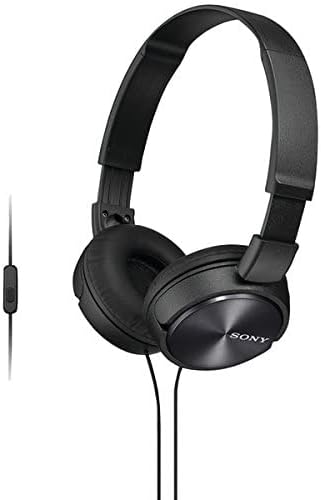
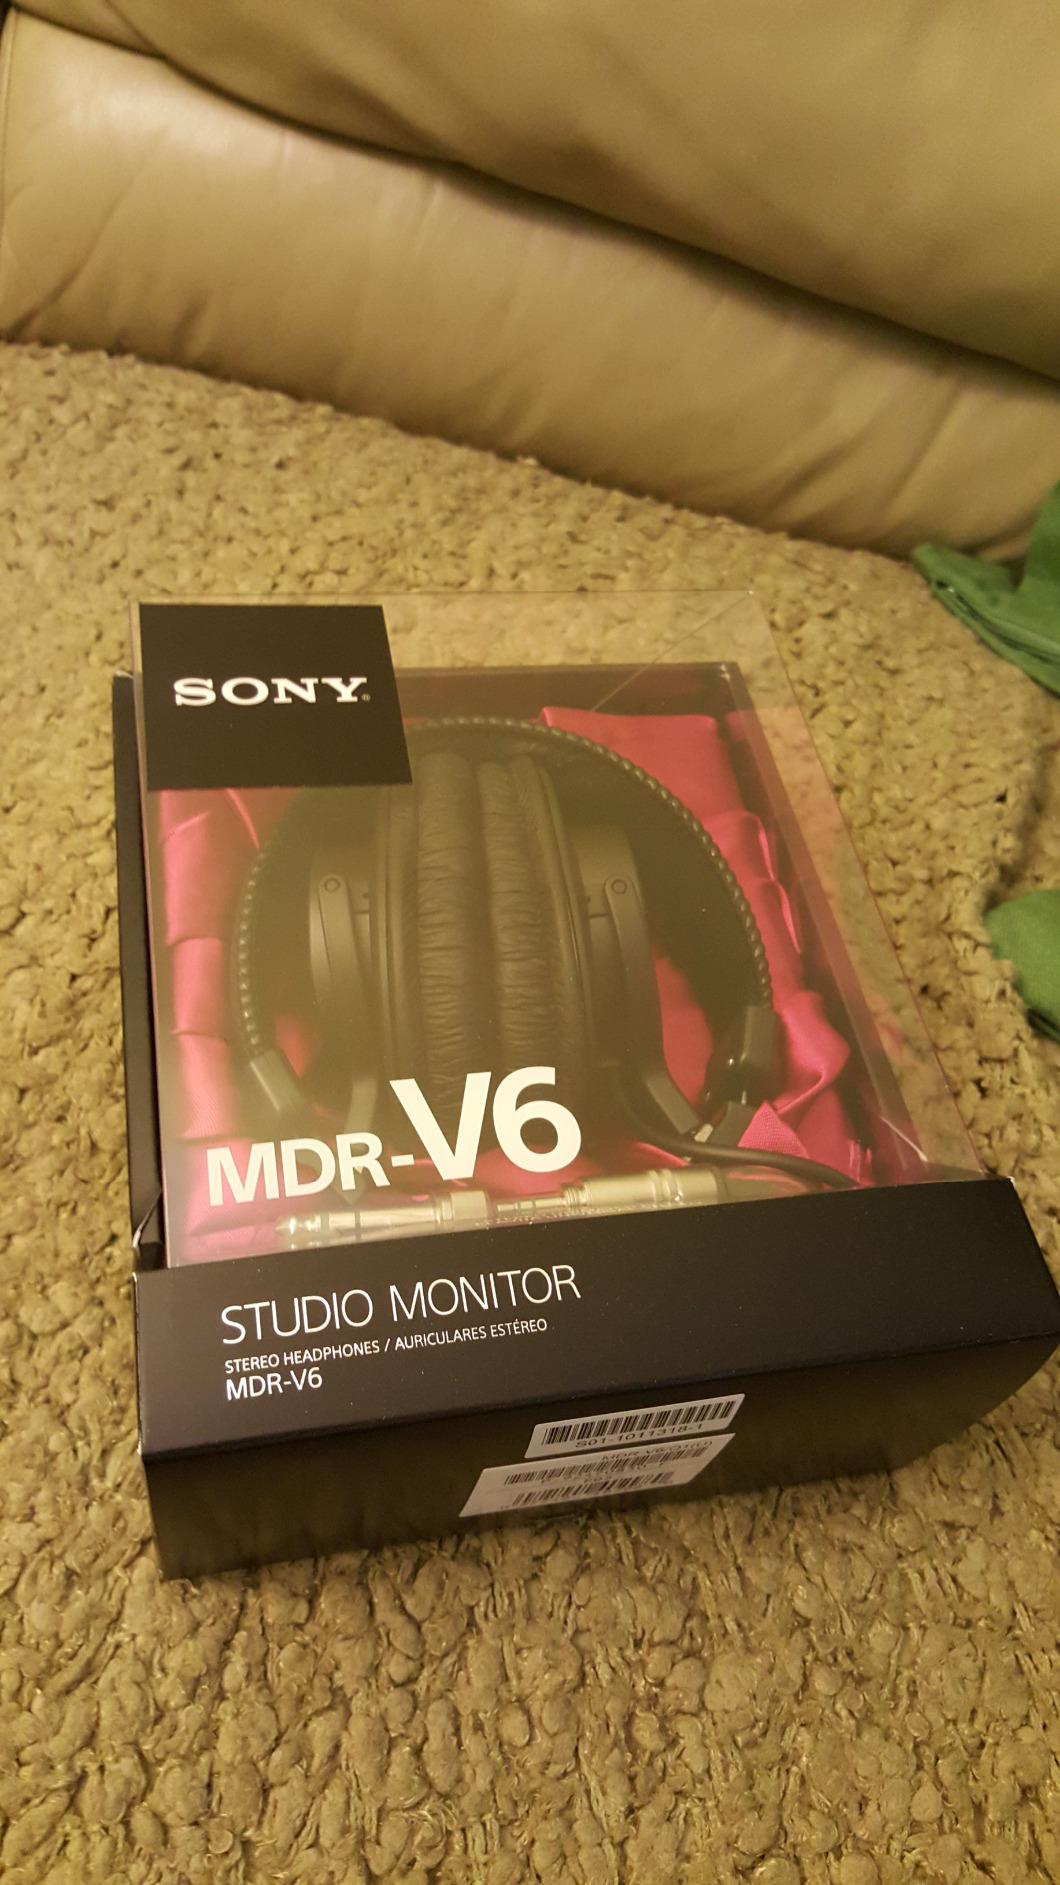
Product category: headphones
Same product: no